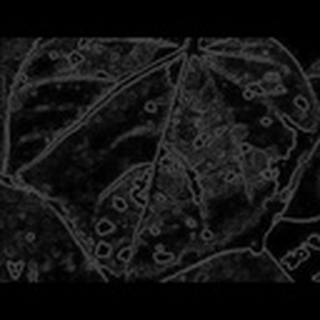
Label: cotton_bacterial_blight